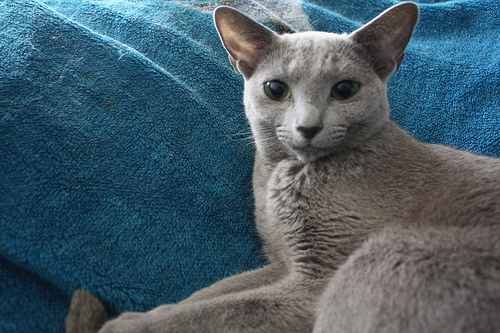
Animal: cat
Breed: russian_blue